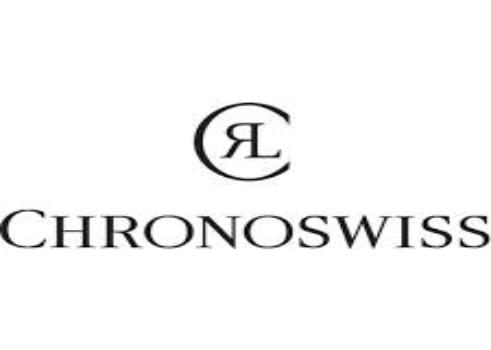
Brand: Chronoswiss-1
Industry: Electronic